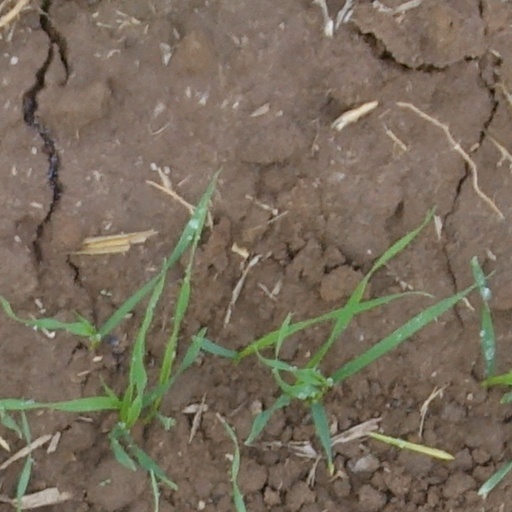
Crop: wheat